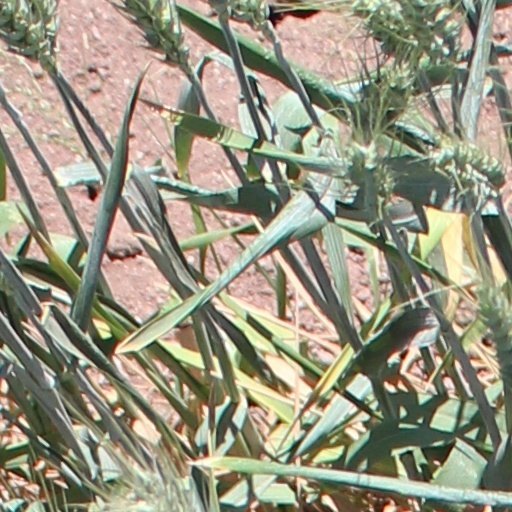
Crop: wheat